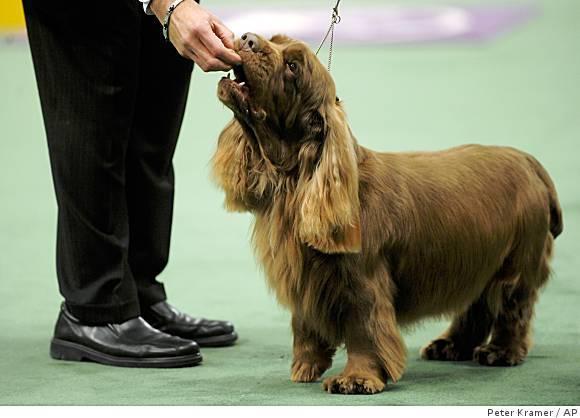
Sussex_spaniel